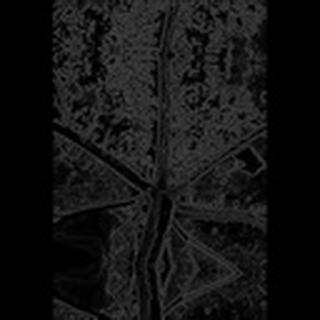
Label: cotton_aphids